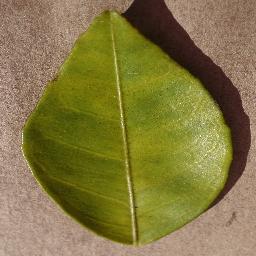
Label: Orange___Haunglongbing_(Citrus_greening)